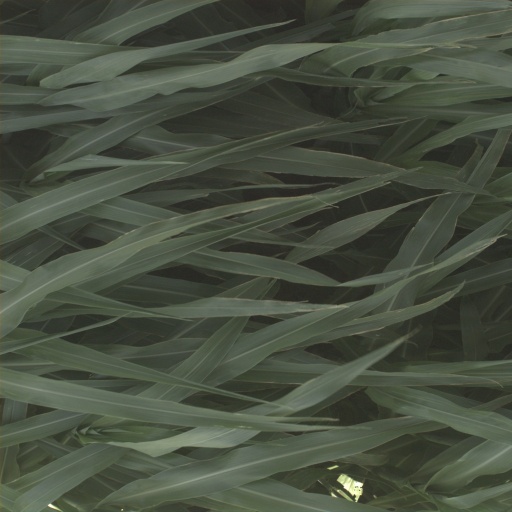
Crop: sorghum